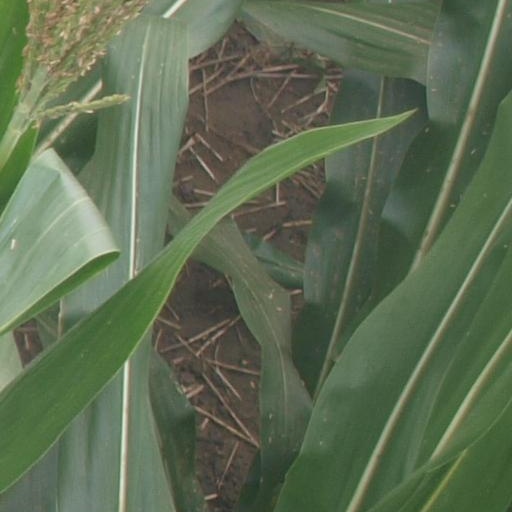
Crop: maize; corn